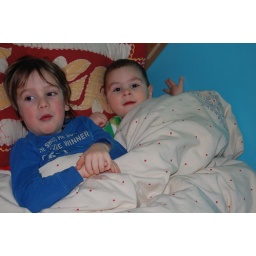
2 bears in a bed